History of Verona

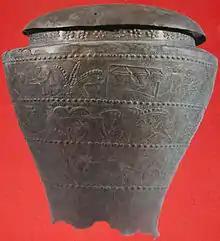
Ancient Venetian situla

The history of Verona traces its origins from the foundation of the first settlement on San Pietro hill, probably dating back to the Neolithic period, to the present day: the evidence of such an ancient and rich history can be seen in the landmarks, in the streets and squares, even underground, where the ruins and artifacts of ancient prehistoric and particularly Roman civilizations emerge. It was especially during Roman rule that Verona prospered to become one of the most important cities in northern Italy, a status it maintained even after the fall of the Roman Empire, when the city was repeatedly elevated to capital of Roman-Barbarian kingdoms.